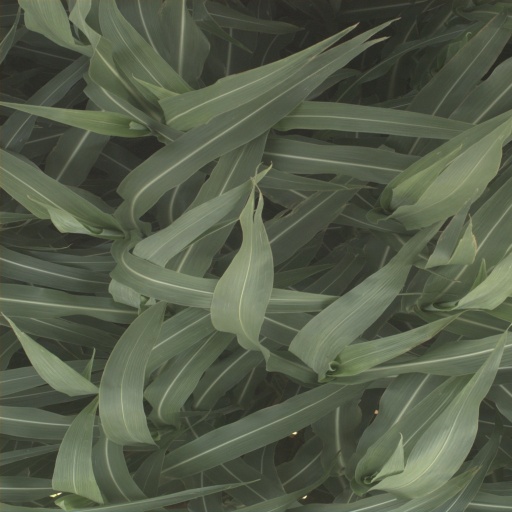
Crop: sorghum